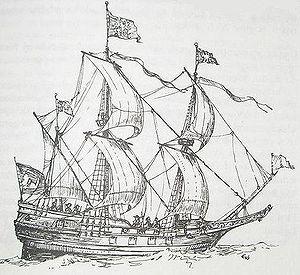
Une pinasse est un type de navire de charge dont la définition est confuse, le gréement et la taille ont fortement varié au cours du temps. Le terme est plus lié à son utilisation qu'un nom de type de navire, car presque n'importe quel navire aurait pu être une pinasse.